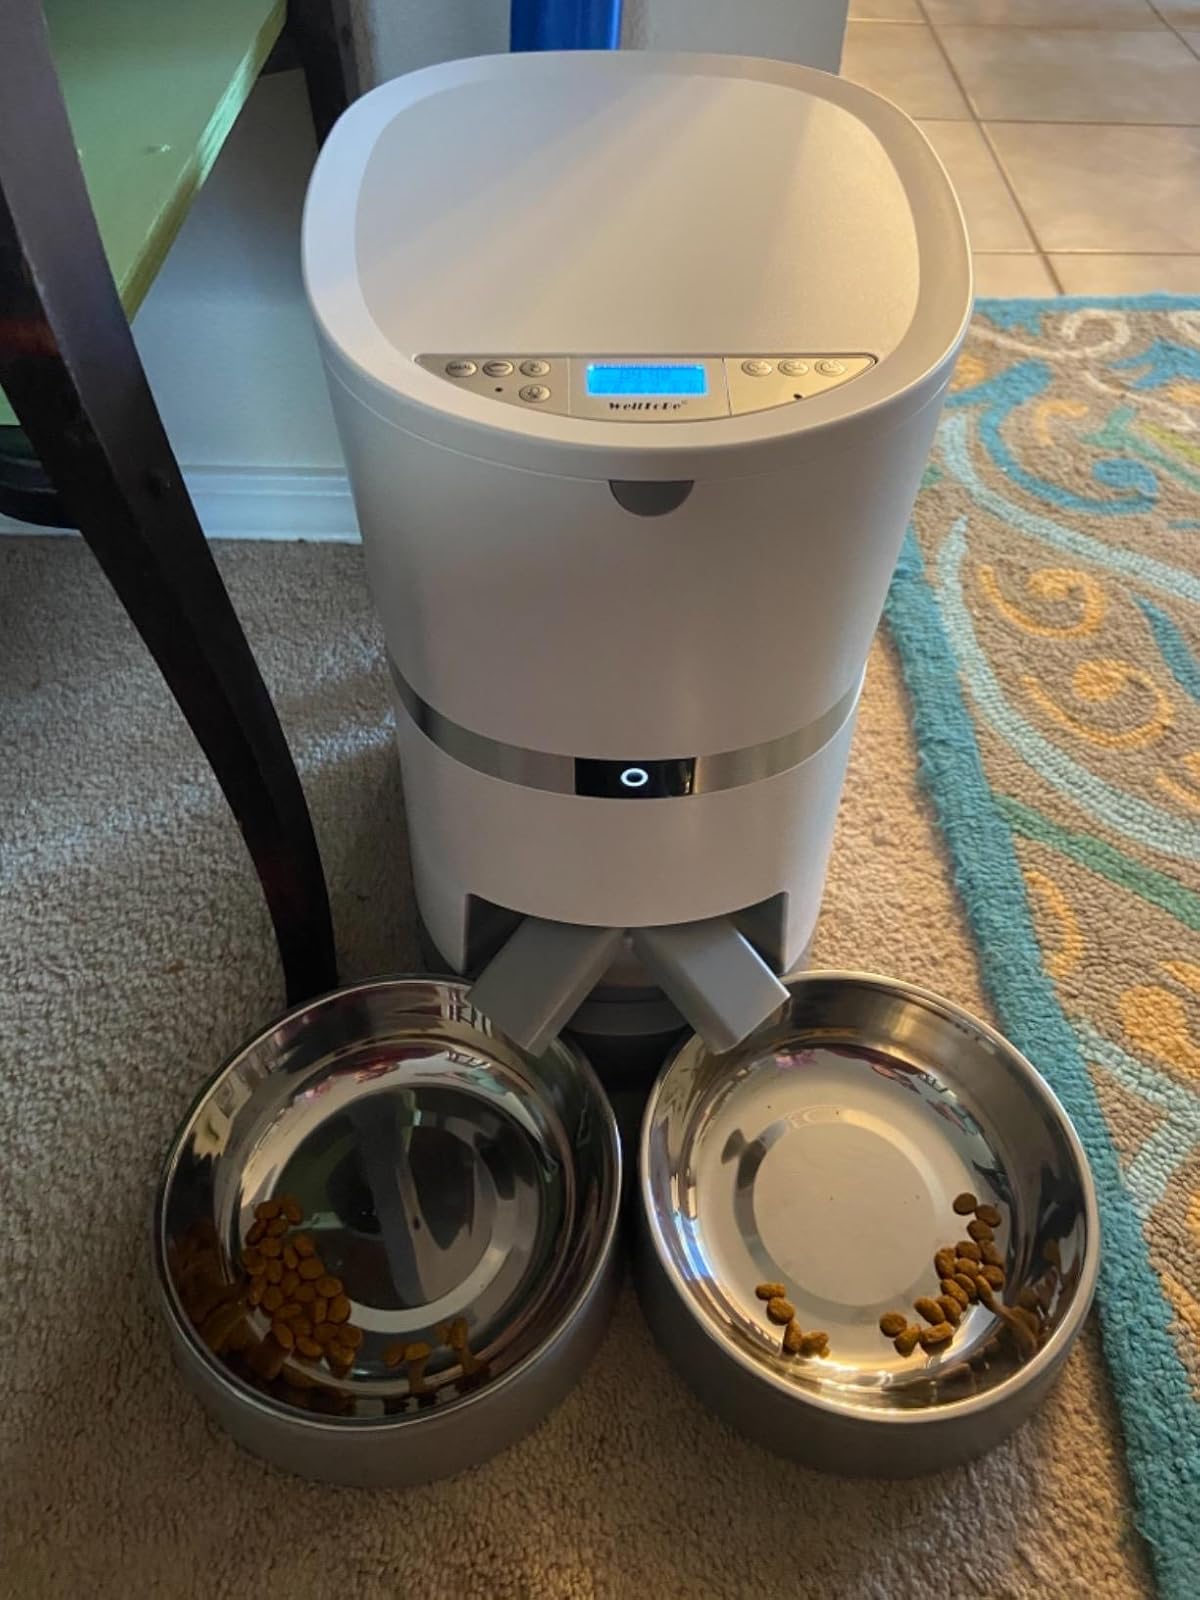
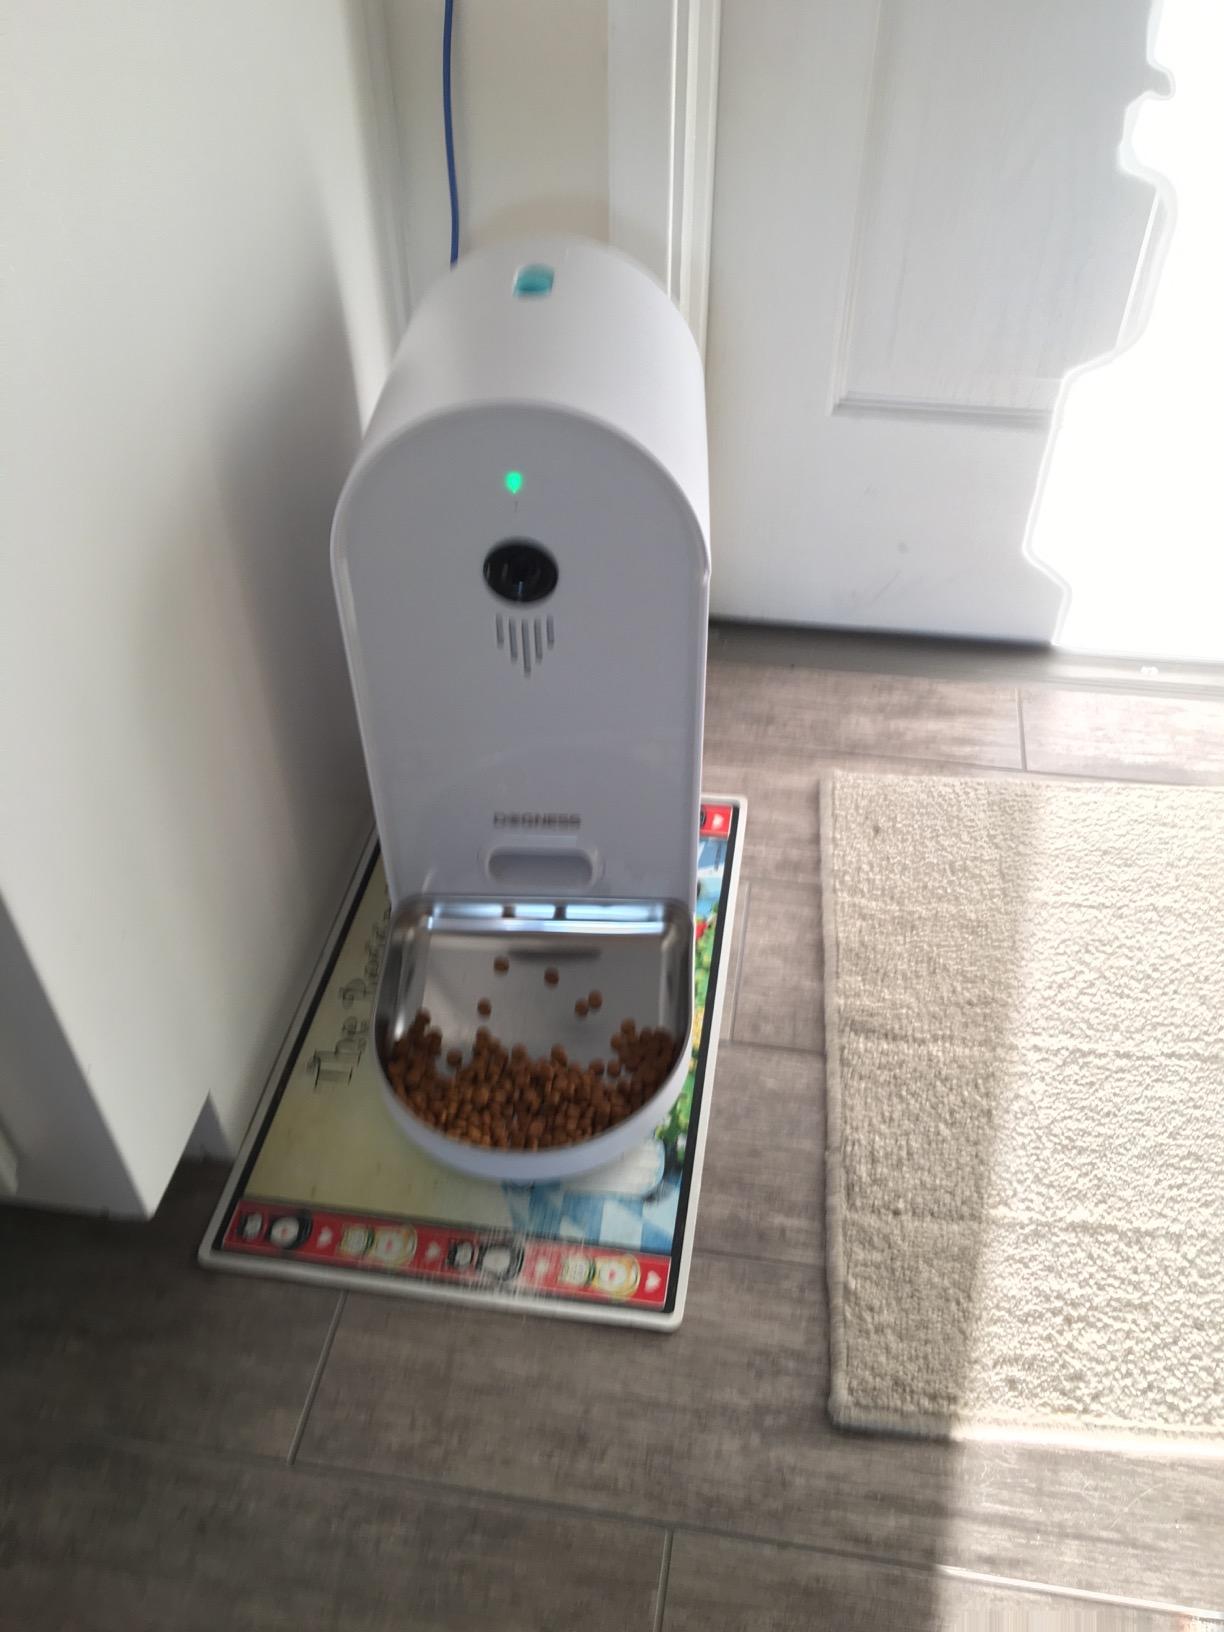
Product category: items_feeder
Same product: no